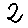
Label: 2